Lungotevere Vittorio Gassman

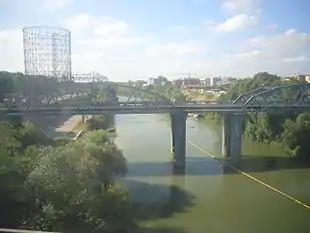
Ponte dell'Industria; to the right, the lungotevere Gassman

Lungotevere Vittorio Gassman, previously named Lungotevere Papareschi, is the stretch of lungotevere that connects via Antonio Pacinotti to via Pietro Blaserna, in Rome's Portuense district.